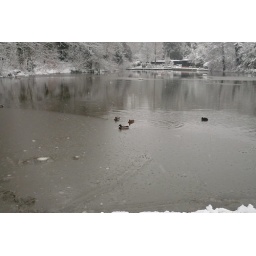
Ducks swimming in the partly frozen water